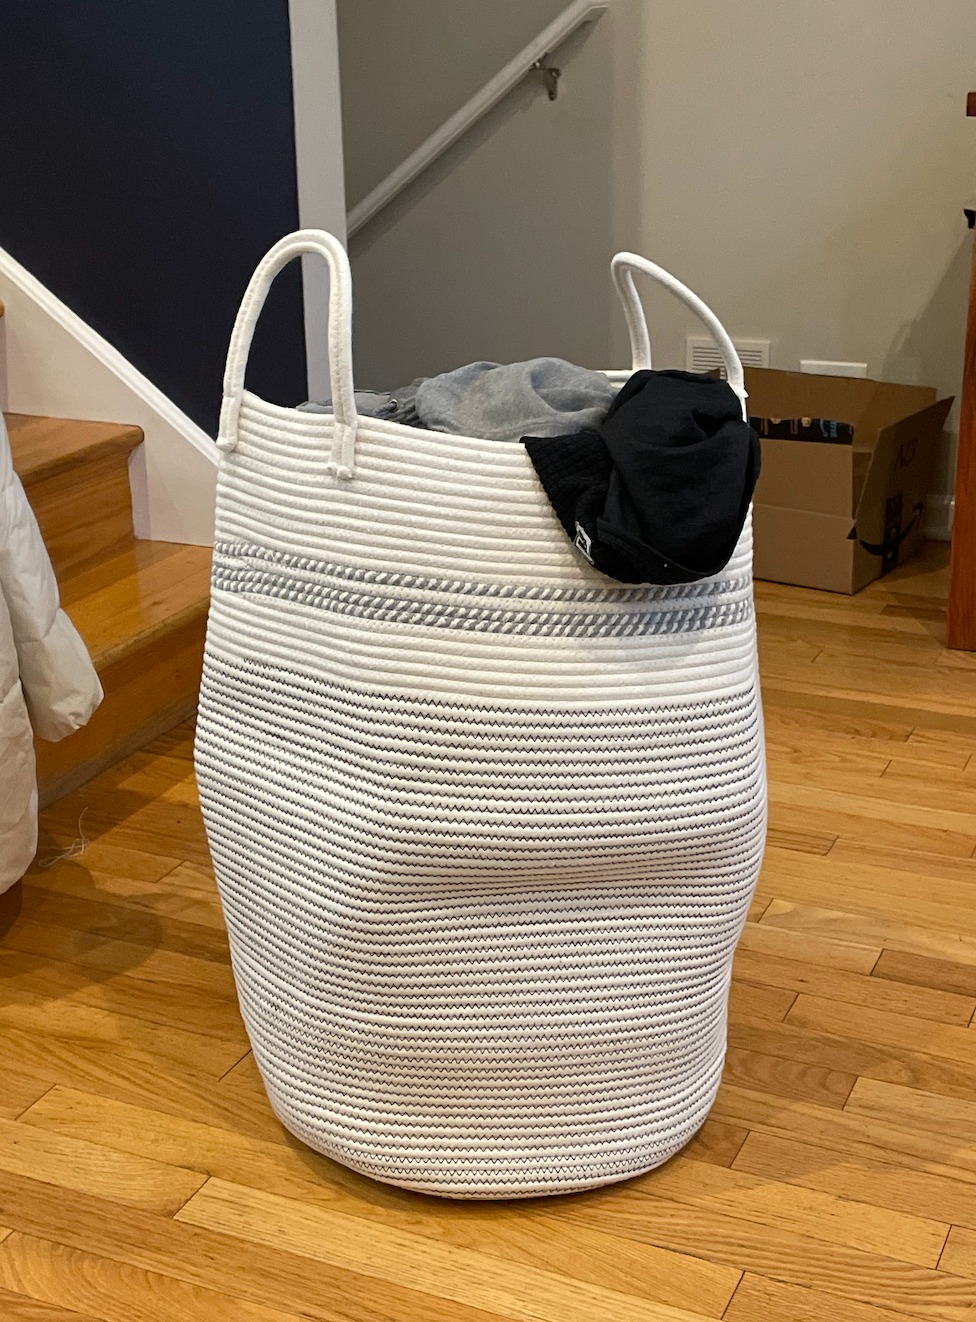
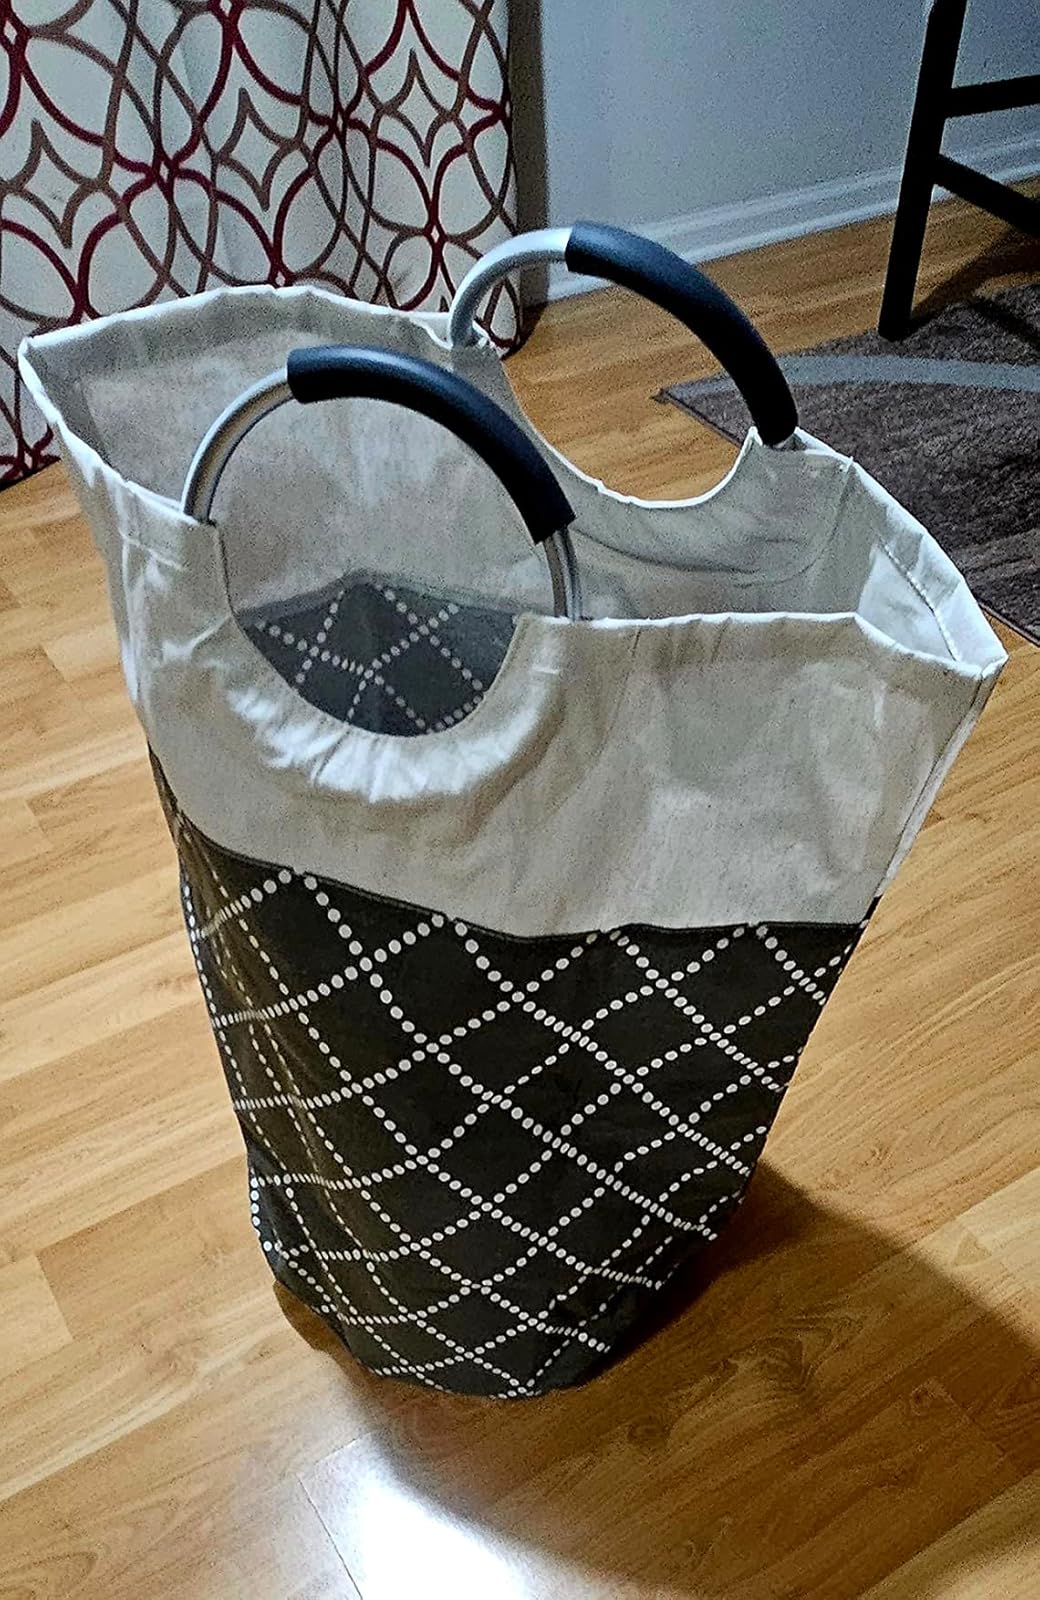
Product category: items_hamper
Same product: no